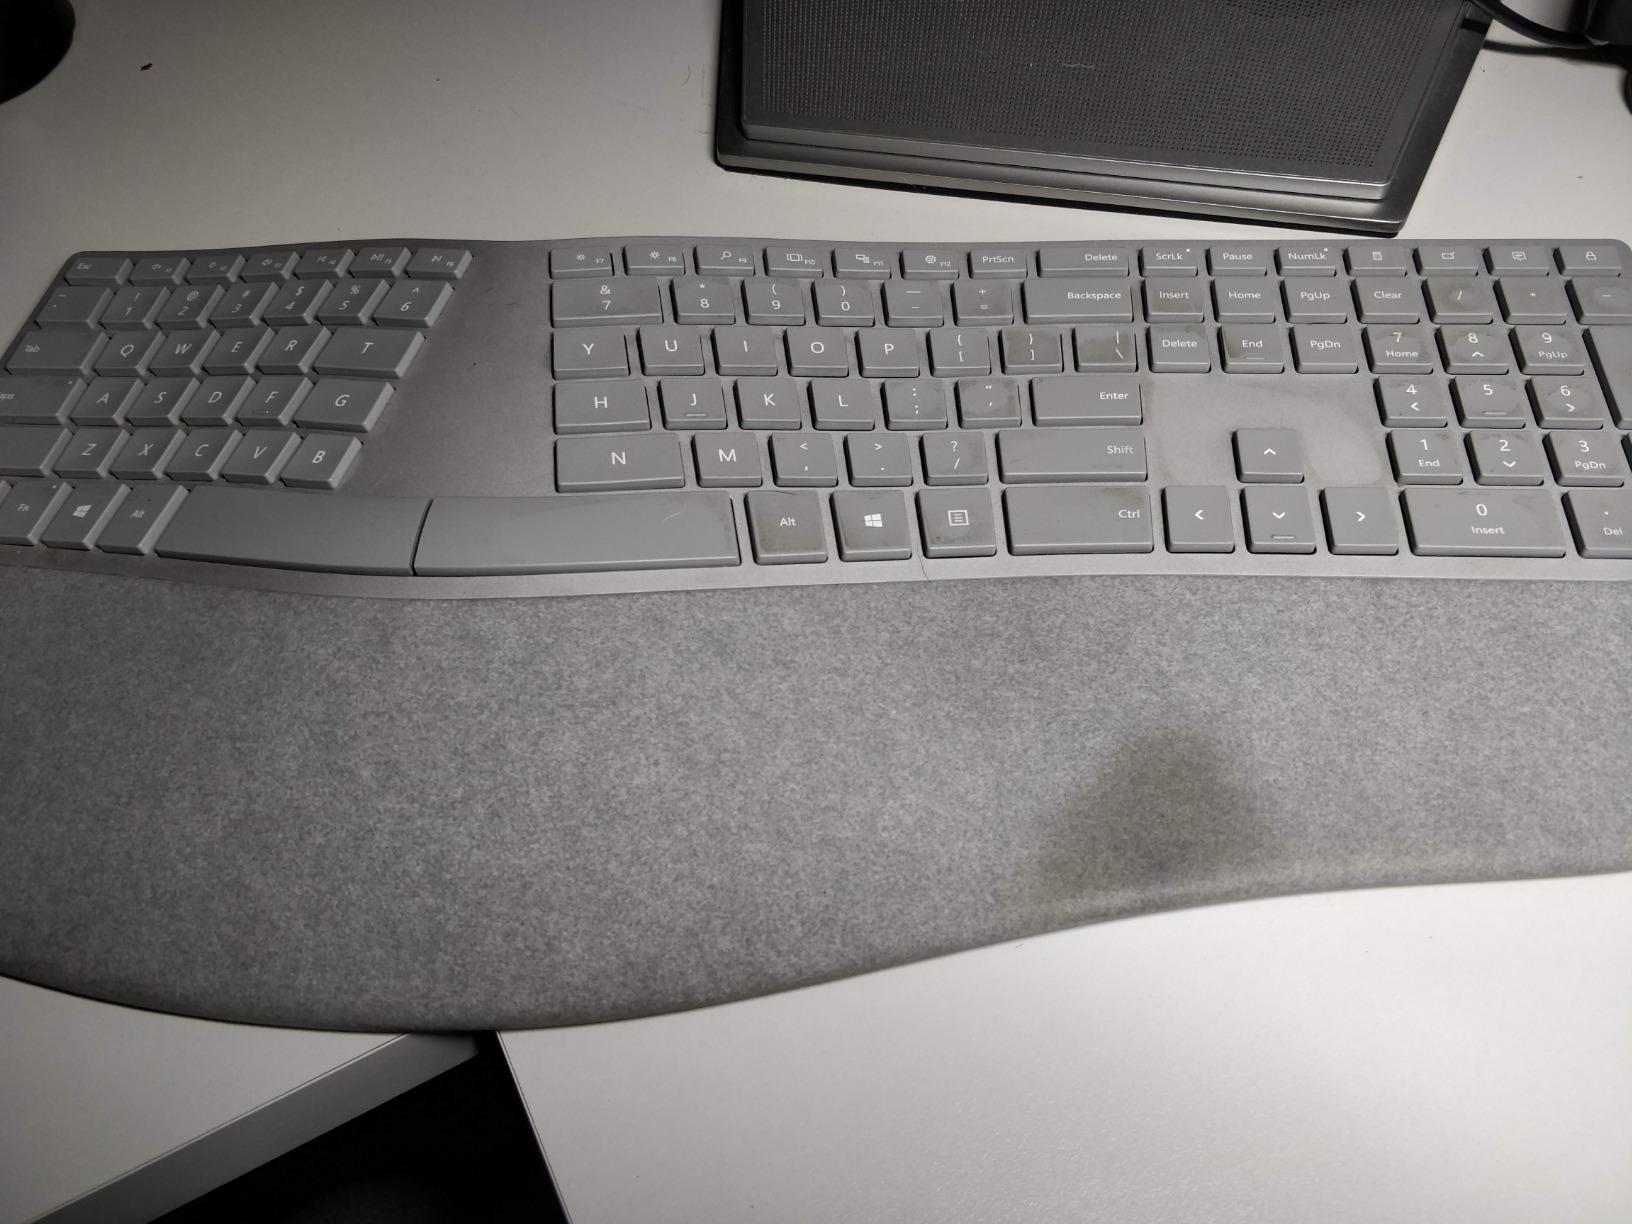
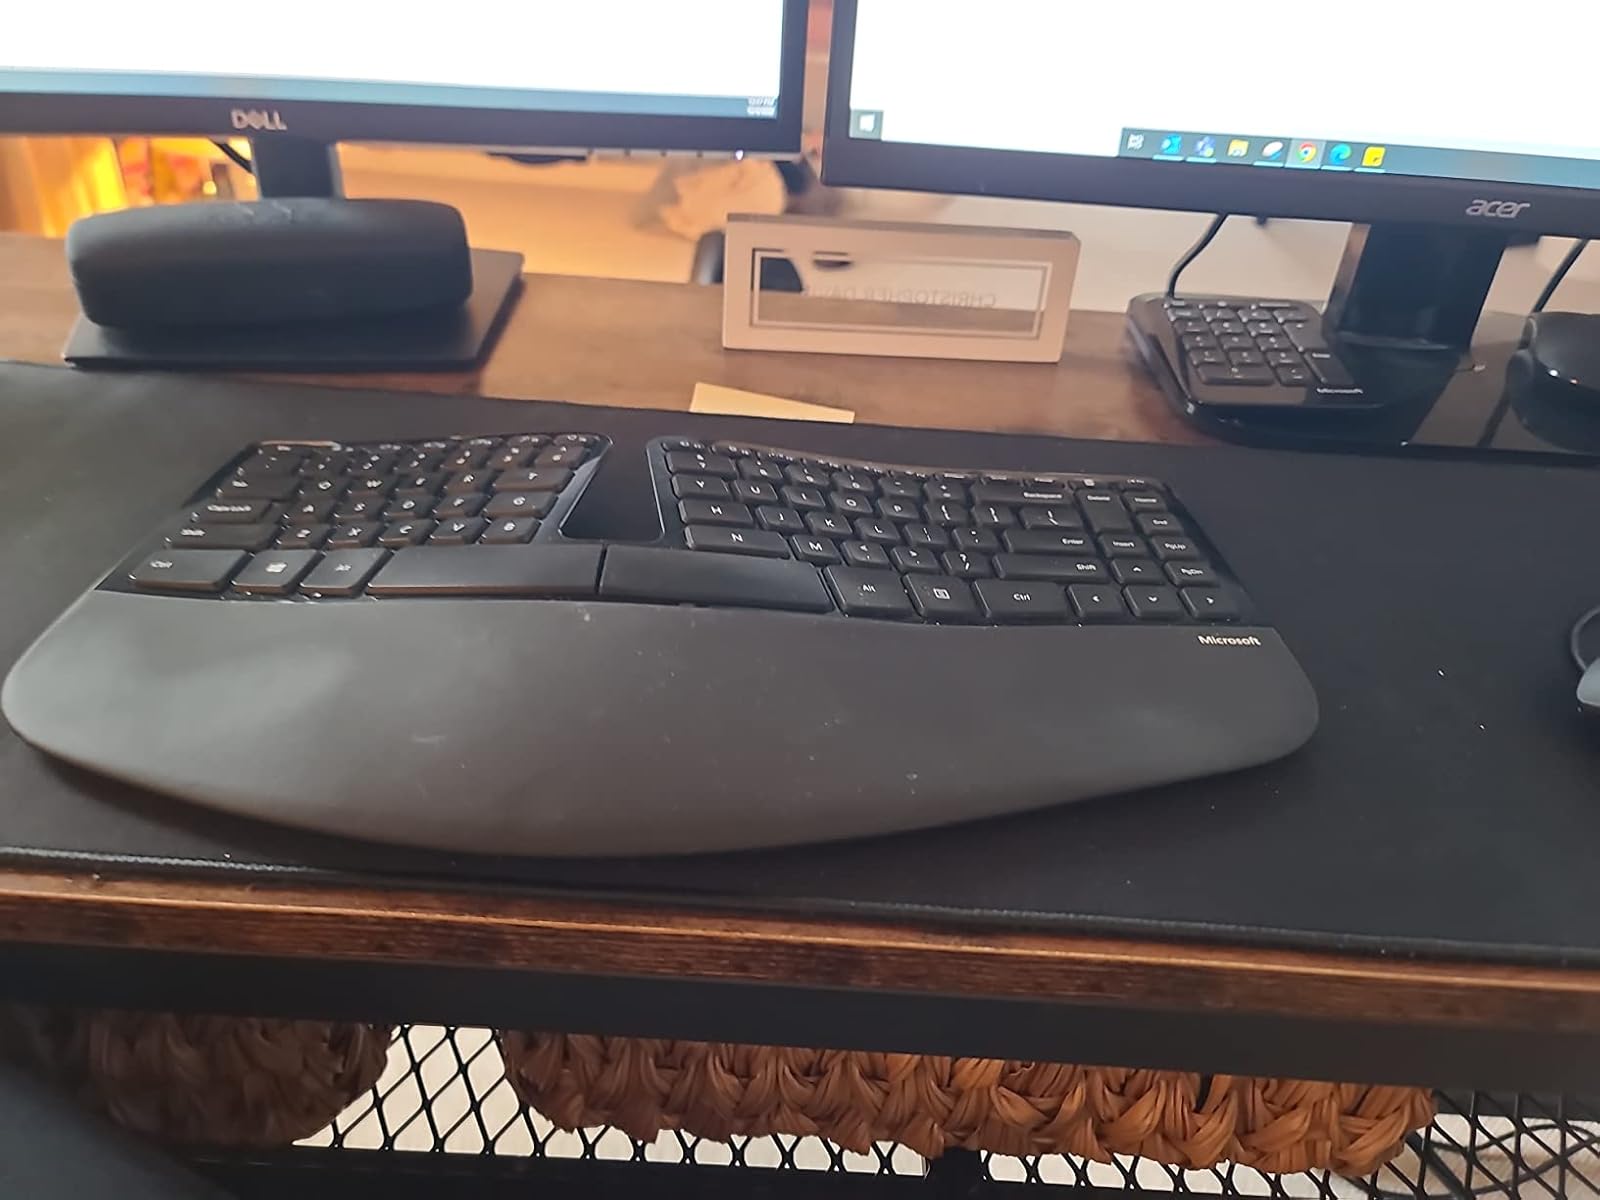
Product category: keyboard
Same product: no